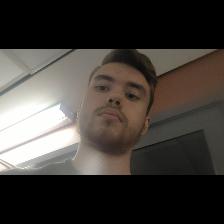
Label: Human